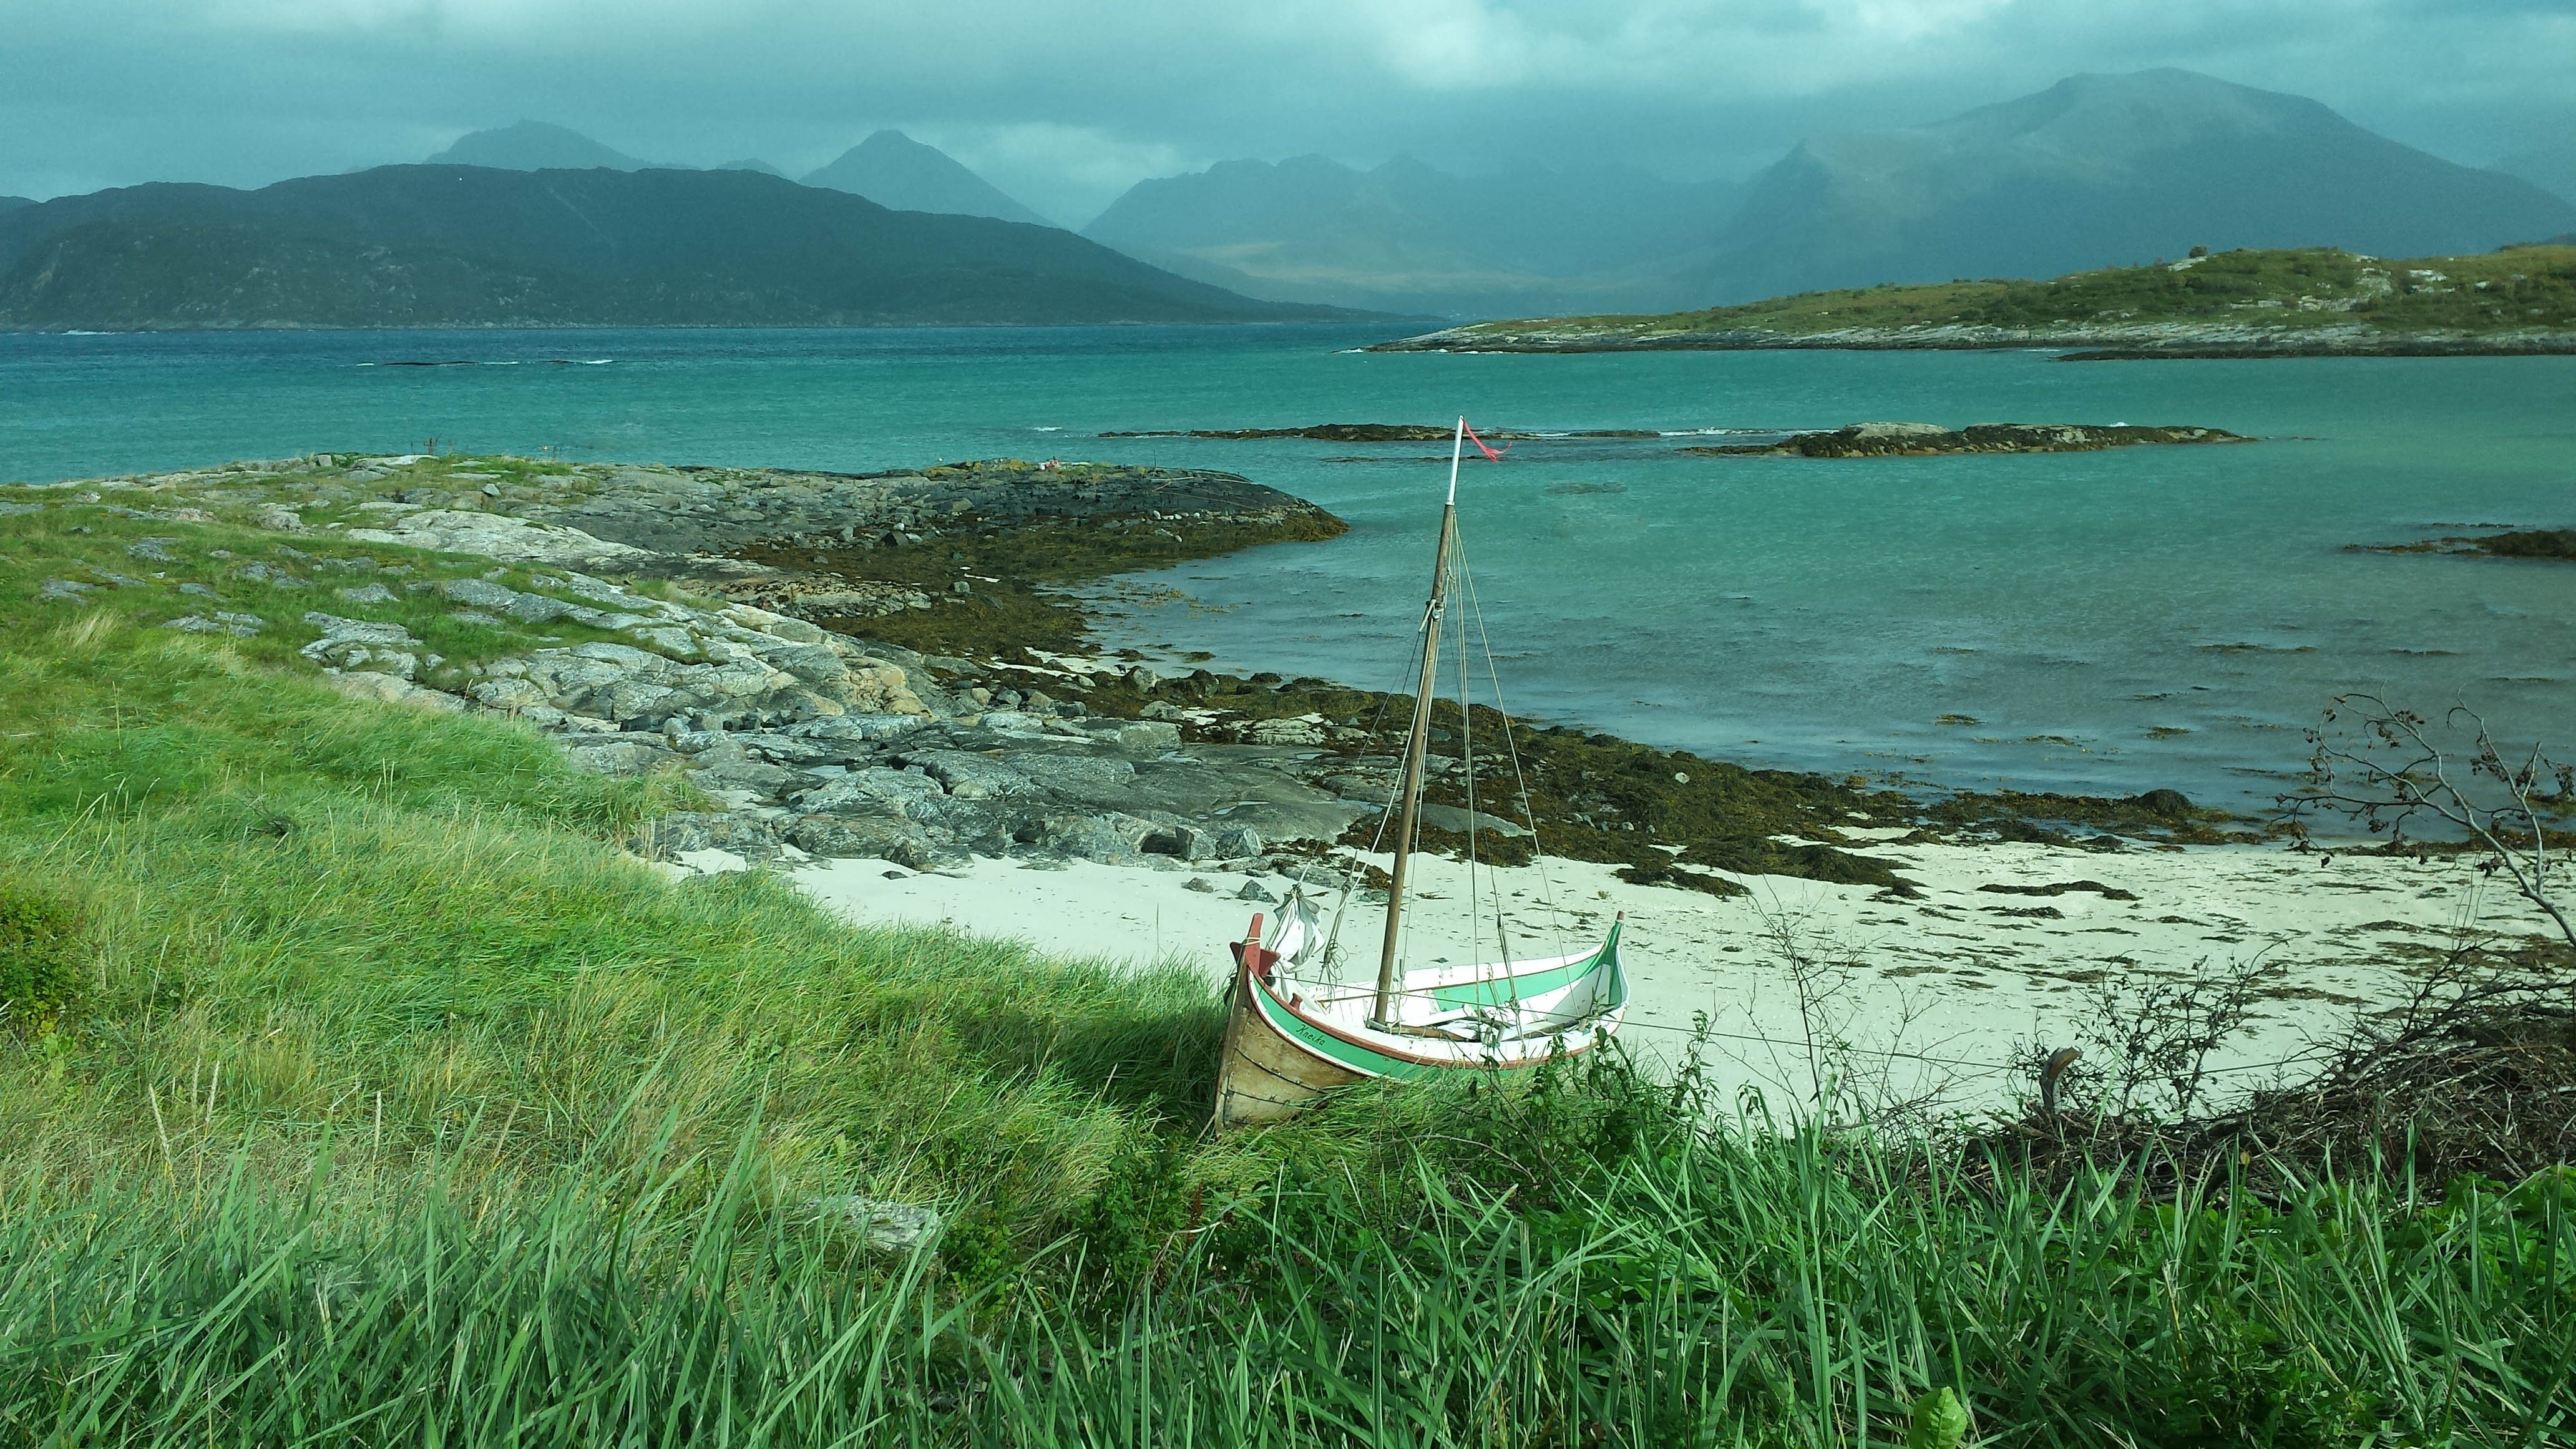
beach, landscape, sea, coast, water, grass, sand, ocean, horizon, boat, shore, lake, coastline, cliff, cove, green, seascape, lagoon, bay, island, reservoir, seashore, terrain, sailboat, body of water, habitat, norway, cape, scandinavia, tromso, geographical feature